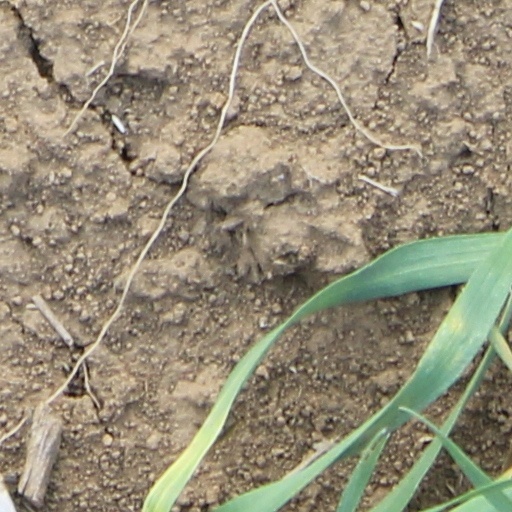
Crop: wheat